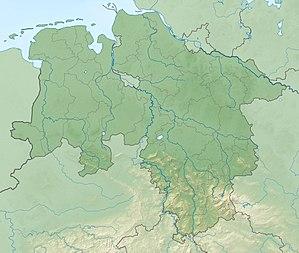
Le Parc ornithologique de Walsrode constitue actuellement la plus grande et la plus complète présentation d’oiseaux du monde.
L’abbaye d'Olde est une ancienne abbaye bénédictine à Moorweg, dans le Land de Basse-Saxe et le diocèse d'Osnabrück.
L’abbaye Saint-Gilles est une ancienne abbaye bénédictine à Brunswick, dans le Land de Basse-Saxe et l'archidiocèse de Hambourg.
Le Zoo de Hanovre est un parc animalier situé à Hanovre.